Cancer genome sequencing

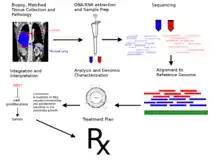
The work-flow of the sequencing of a tumor from biopsy to treatment recommendation.

As with any genome sequencing project, the reads must be assembled to form a representation of the chromosomes being sequenced. With cancer genomes, this is usually done by aligning the reads to the human reference genome.